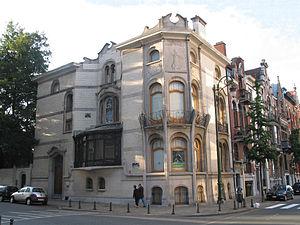
Saint-Gilles (Bruxelles) (Belgique), Hôtel Hannon, Avenue de la Jonction, 1 (1903 - Architecte: Jules Brunfaut - Sculpteur: Victor Rousseau).
15 février : accident ferroviaire à Schaerbeek. Deux voitures restent immobilisées sur la voie et sont violemment percutées par le train venant d'Ostende. La voiture de seconde classe s'encastre dans celle de troisième. On dénombre deux morts et 19 blessés.
Saint-Gilles ou Saint-Gilles-lez-Bruxelles est l'une des 581 communes de Belgique et une des 19 communes de la Région de Bruxelles-Capitale. Elle est officiellement bilingue comme toutes les communes de Bruxelles-Capitale.
Cet article recense les édifices de style Art nouveau à Bruxelles, en Belgique.